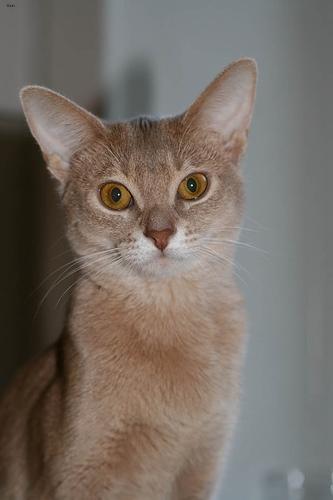
Abyssinian